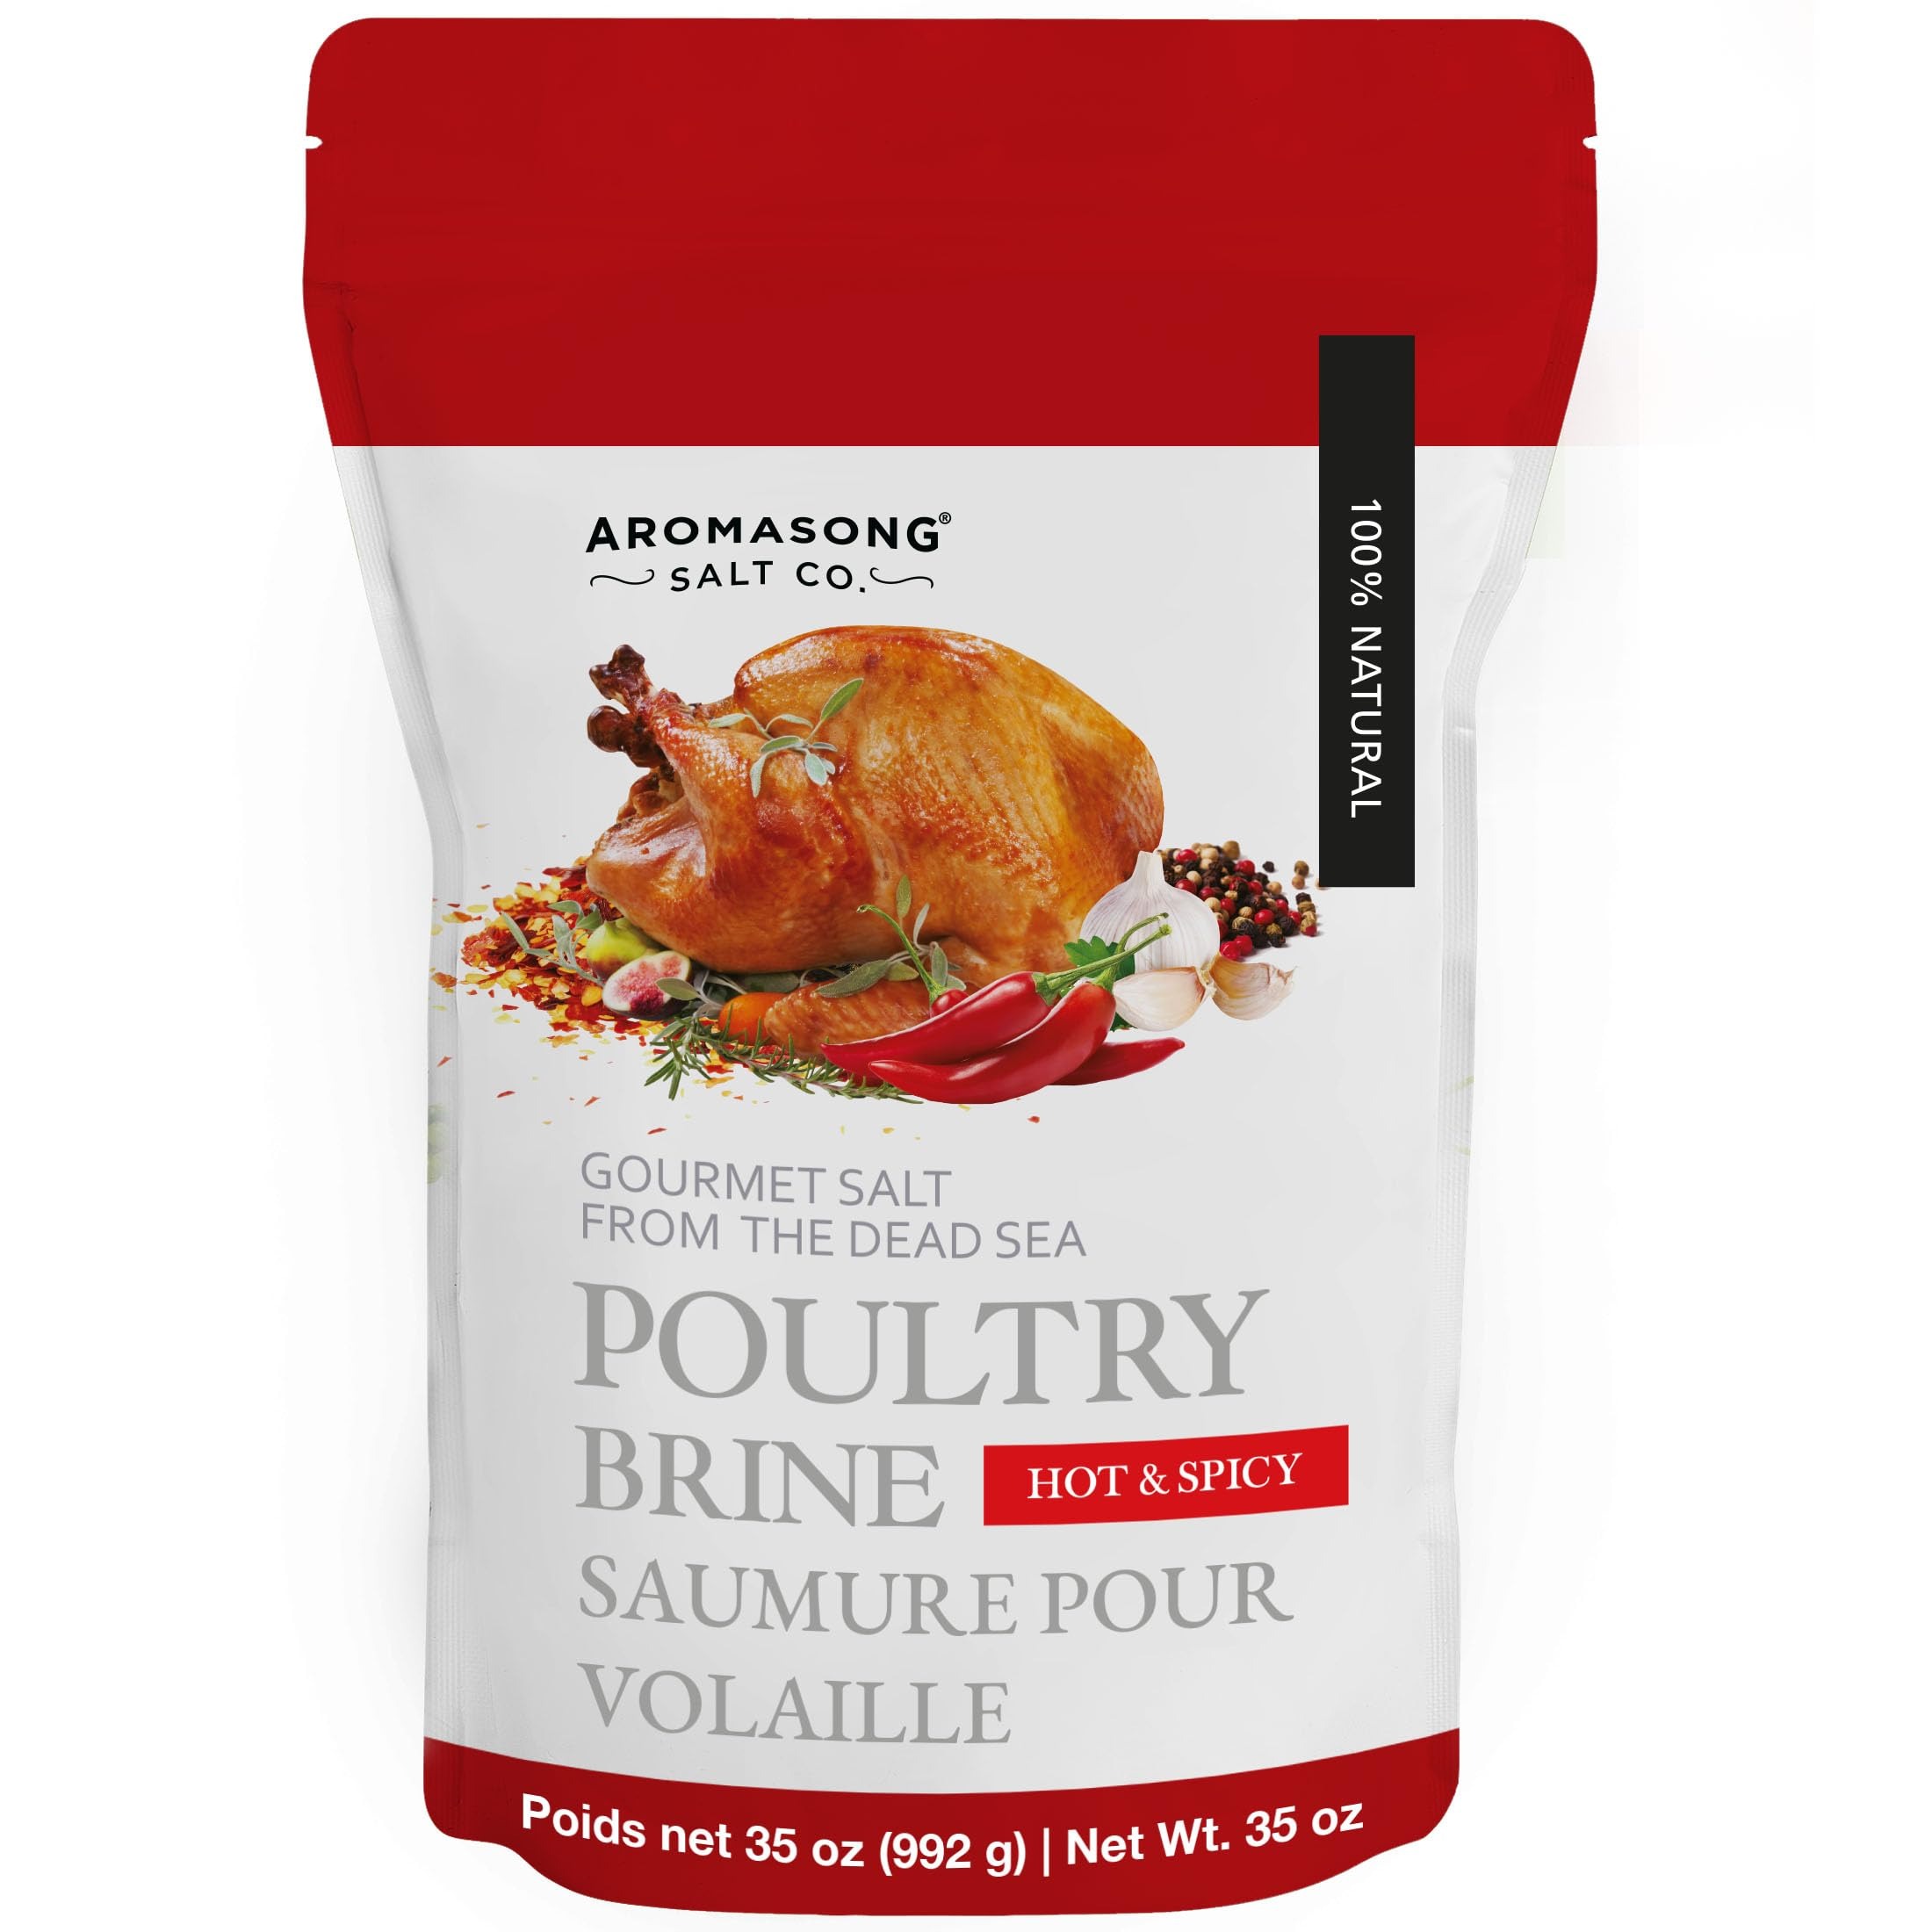
Item Name: Aromasong Turkey Brine, Hot & Spicy, For Wet & Dry Brining, 2 Lb. 100% Natural, Gourmet Sea Salt Poultry Seasoning, for Roasting, Grilling, & Smoking for Brisket, Chicken, Pork & Beef.
Bullet Point 1: UNFORGETTABLE EXPLOSION OF FLAVOR - Please your guests flavor palette and present professional-level cooking. Spice things up and serve luscious meat with our tukey meat Rub and salt brine.
Bullet Point 2: JUICY & MEATY TASTE TO THE BONE - Our Sea salt brine for chicken and turkey will give your bland-tasting meat a tender texture and an explosion of rich flavor, down to the last morsel.
Bullet Point 3: BEST TASTE NEVER TOO SALTY - Use our meat and turkey brine salt to enhance your poultry, pork, and beef recipes. Our brine seasoning gives your meat a distinct yet not overpowering salty flavor.
Bullet Point 4: VERSATILE BRINING MIX - Elevate your savory dishes with our brine seasonings. Use it for Deep frying, roasting, grilling and smoking pork, salmon fish, chicken, turkey, beef, and BBQ ribs.
Bullet Point 5: HOST A CROWD-PLEASING FEAST - Easily cook moist and savory meat platters for family events and gatherings. There's enough chicken brine mix in each pack to brine large pieces of roast or turkey.
Value: 32.0
Unit: Ounce

Price: 19.97